Algester, Queensland

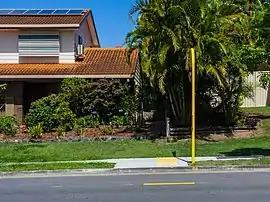
Ridgewood Road, Algester

Algester is a southern suburb in the City of Brisbane, Queensland, Australia. In the , Algester had a population of 9,020 people.